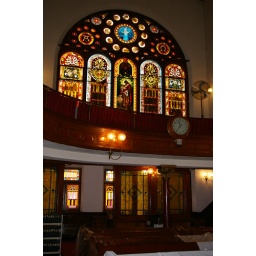
Stained glass windows in the Mother Bethel sanctuary